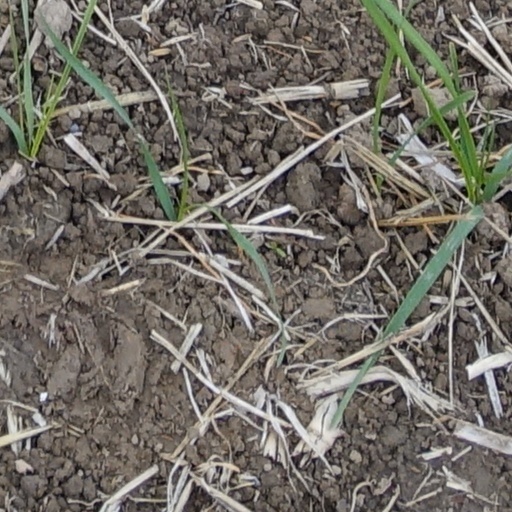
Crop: wheat